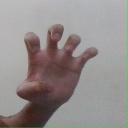
अक्षर: झ